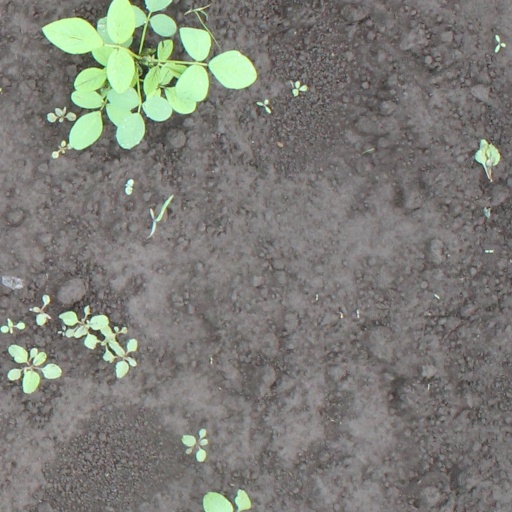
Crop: soybean